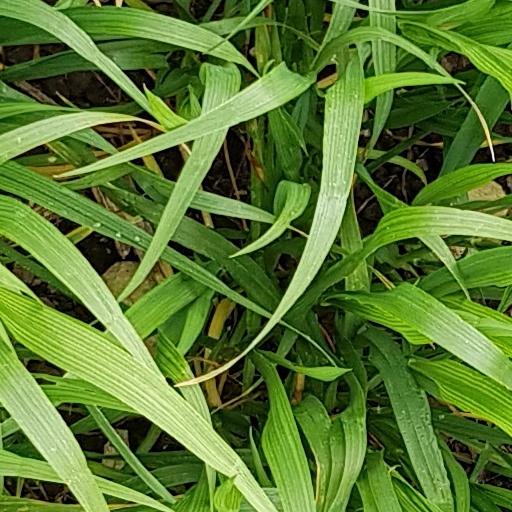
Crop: wheat